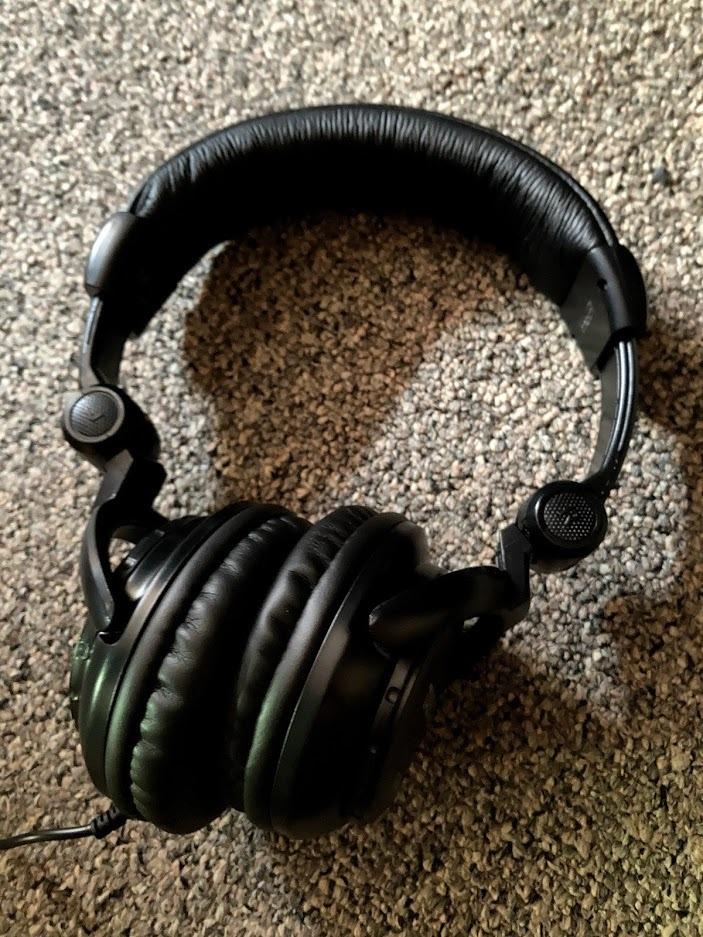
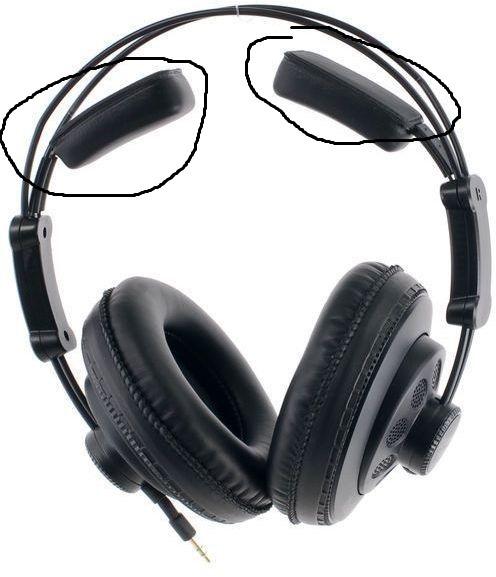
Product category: headphones
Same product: no